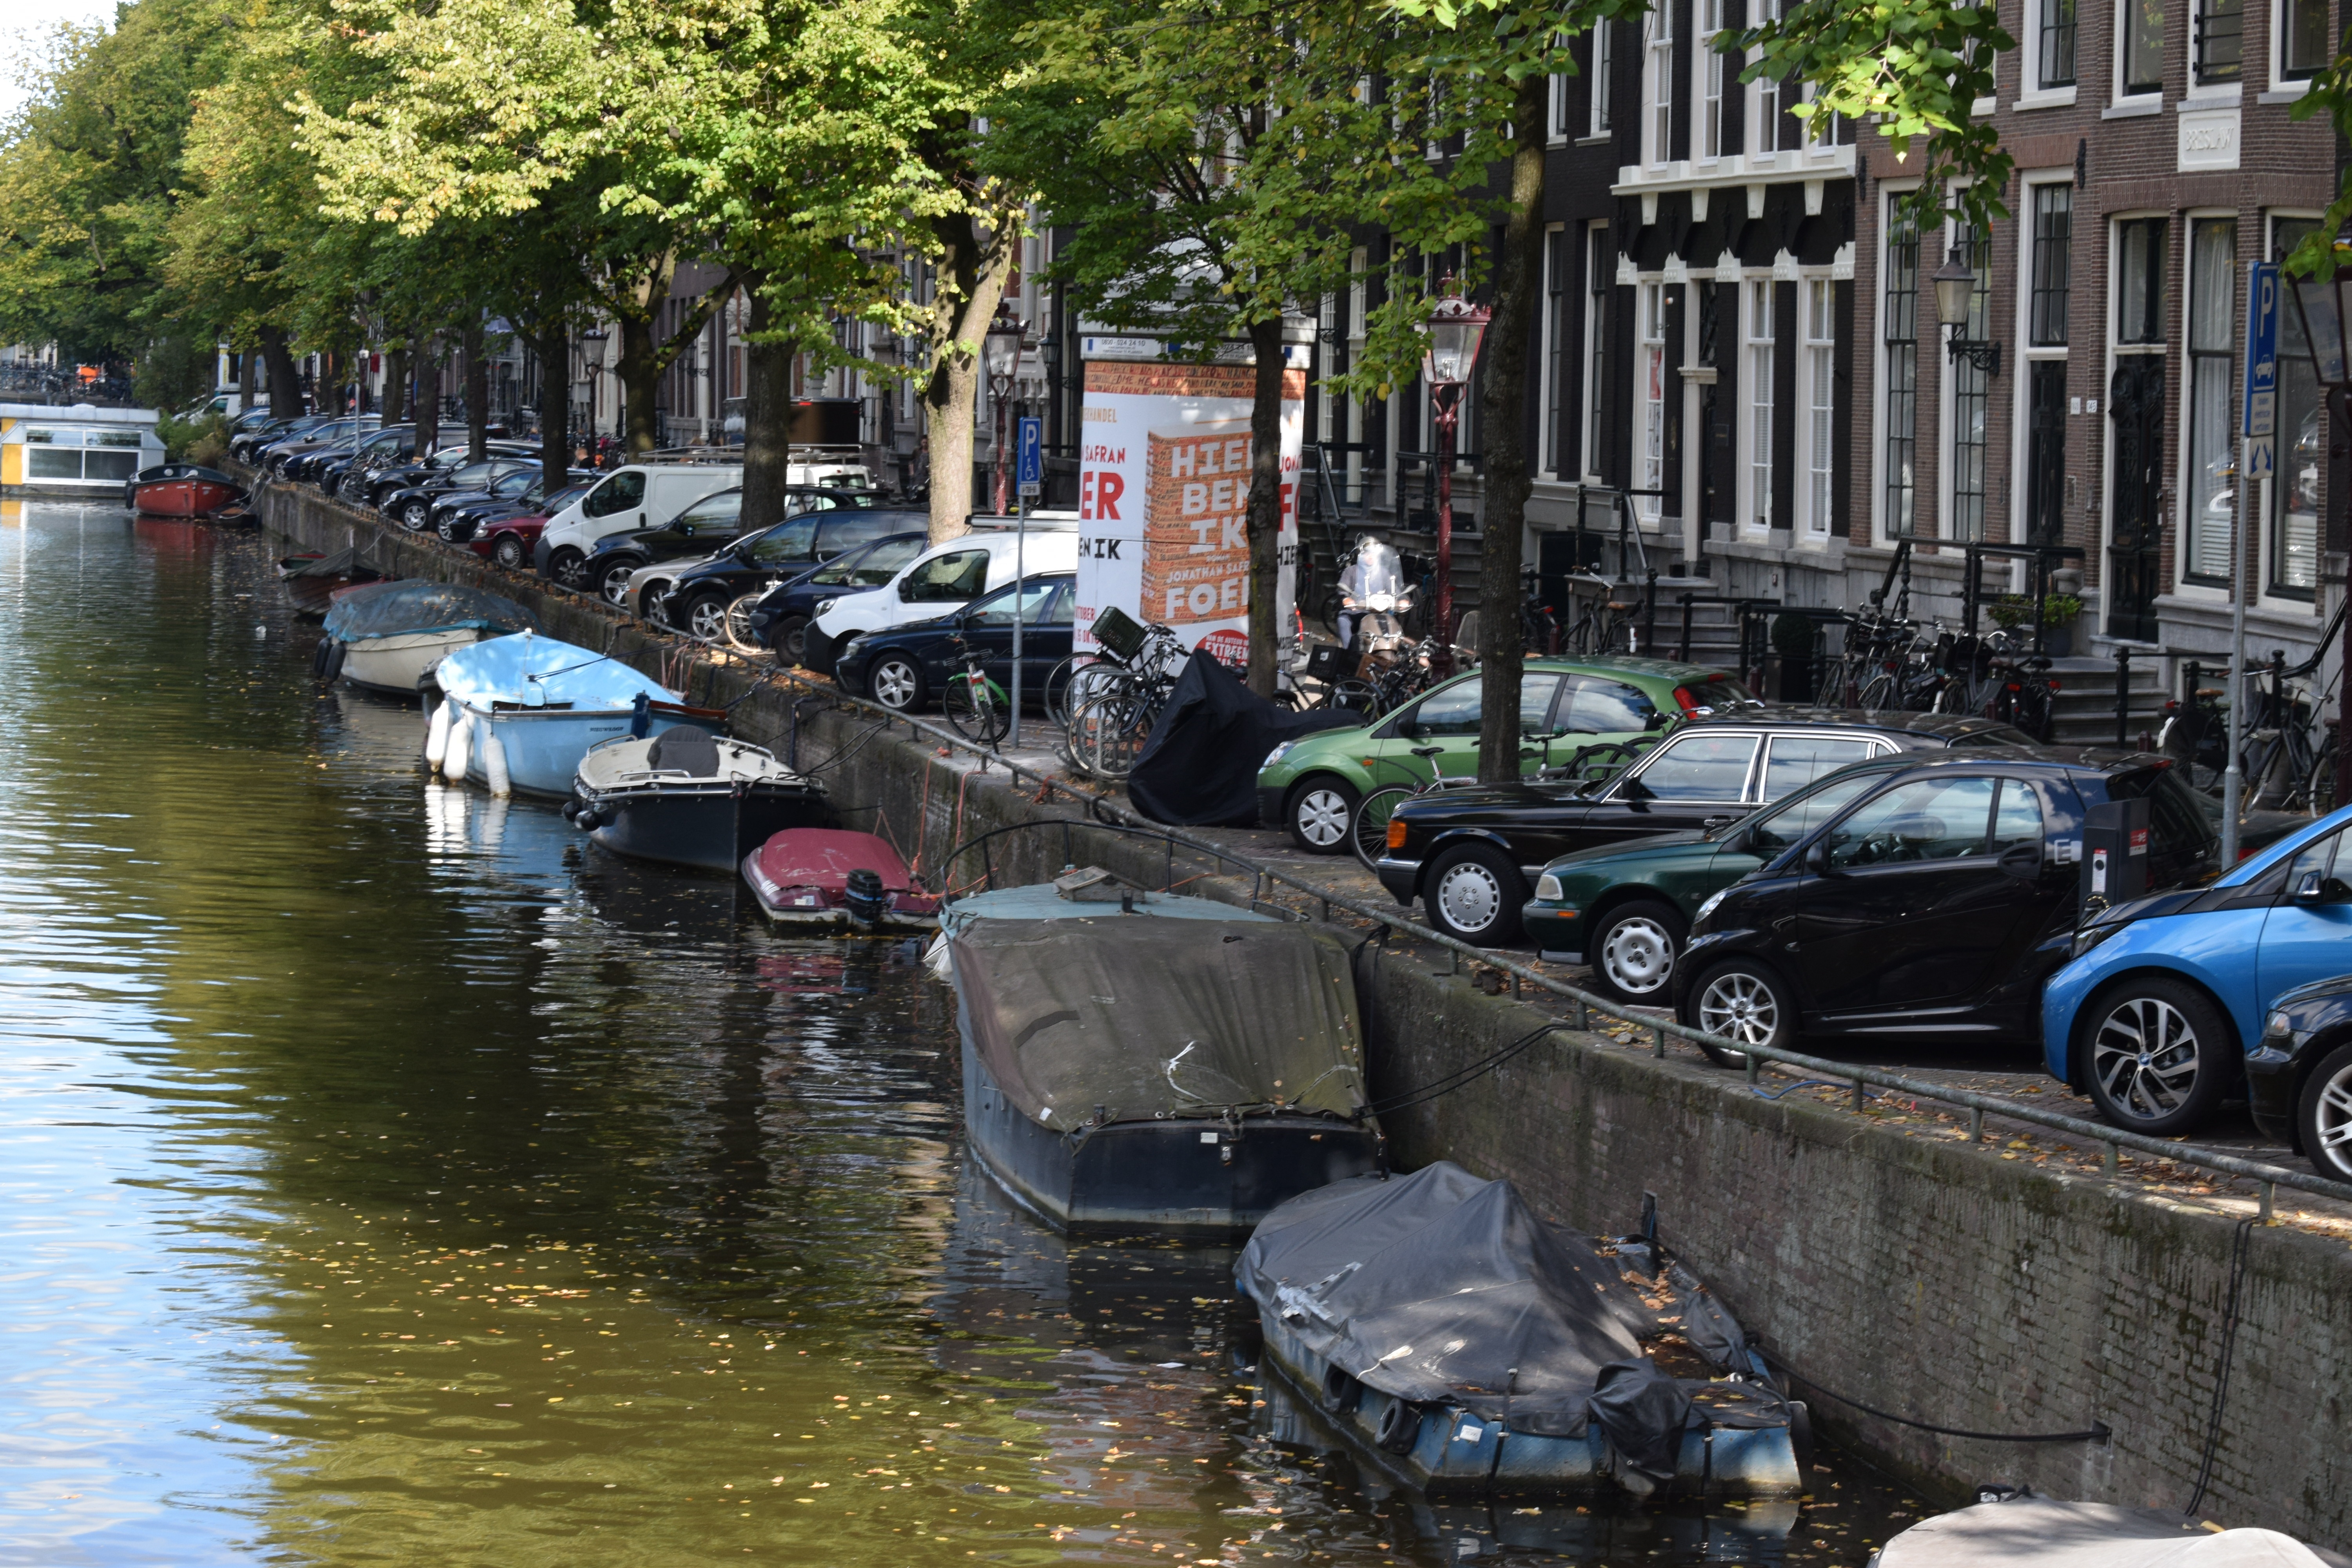
water, architecture, street, city, canal, europe, vehicle, tourism, waterway, capital, holland, amsterdam, boats, cars, bicycles, channel, bridges, cities, neighbourhood, urban landscape, channels